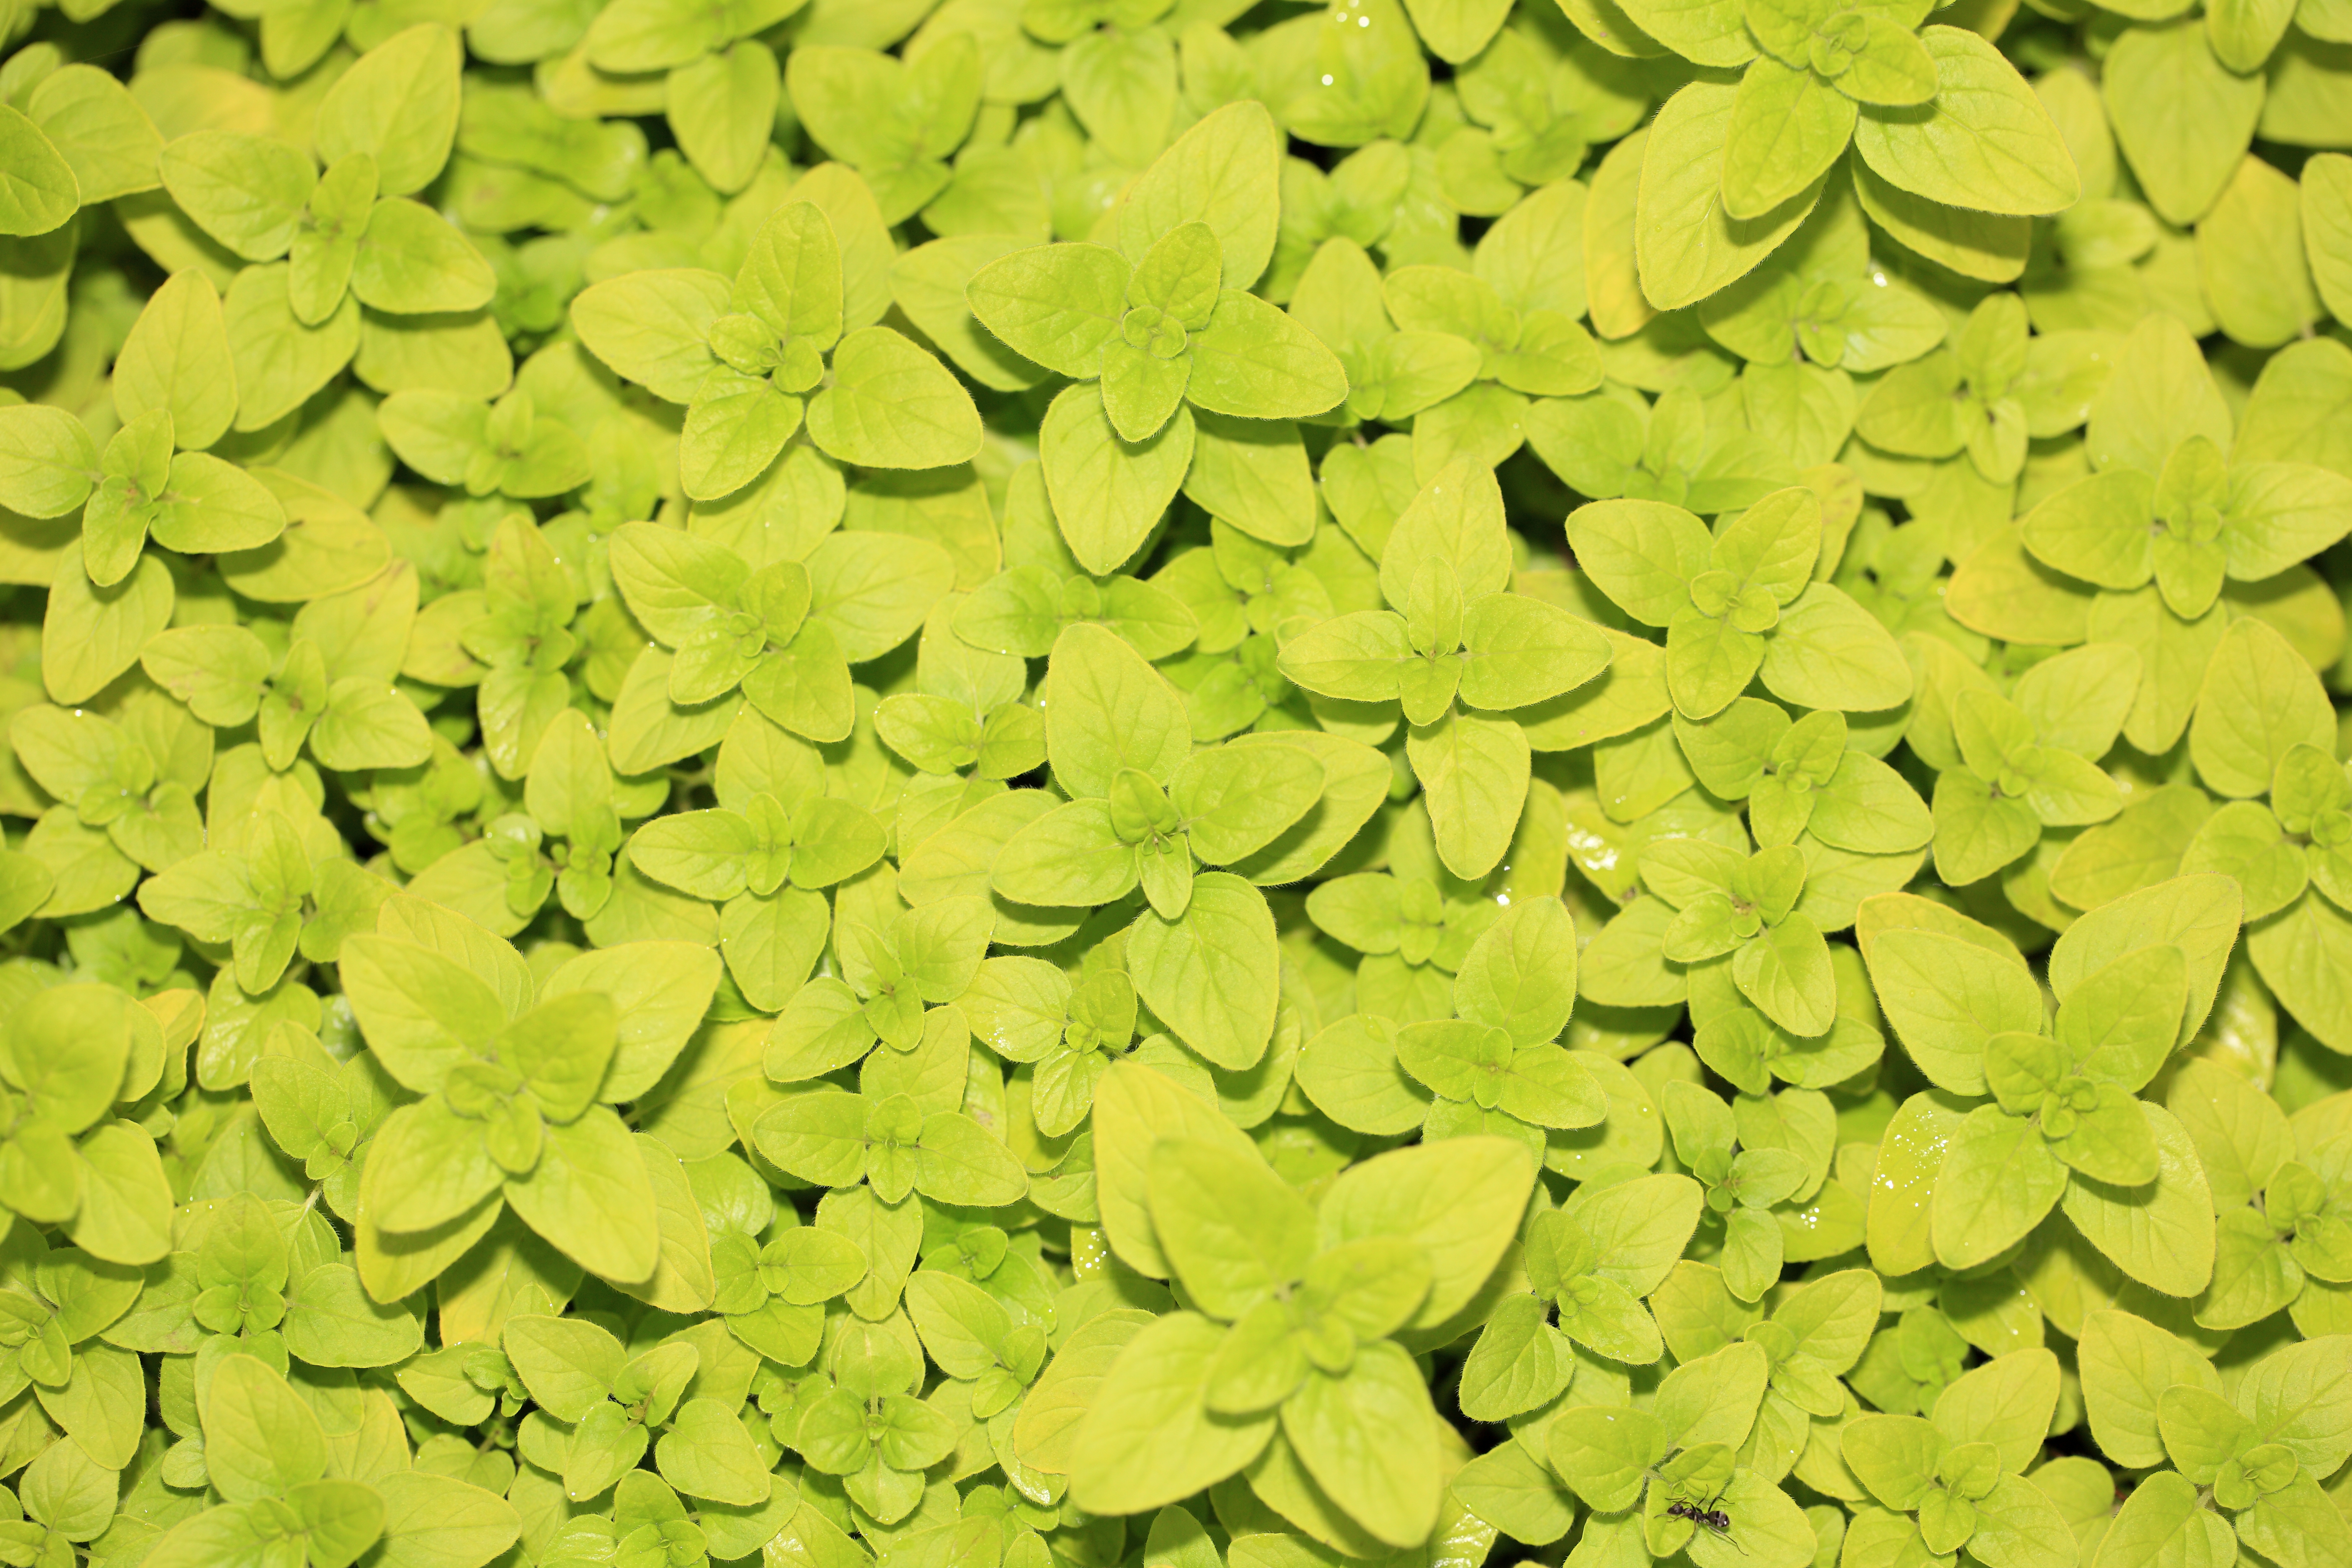
branch, plant, leaf, flower, pattern, green, high, herb, botany, background, shrub, groundcover, wallpaper, 5d, hires, markii, ecosystem, hi, res, resolution, gunma, maebashi, gunmaflowerpark, flowering plant, annual plant, land plant